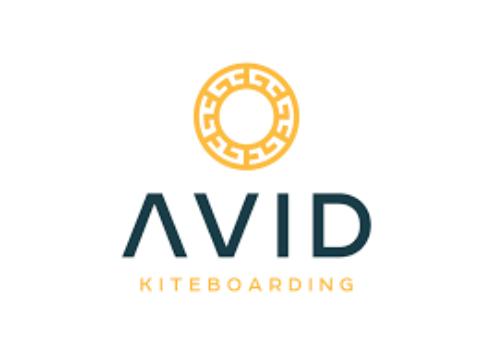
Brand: Avid
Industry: Necessities